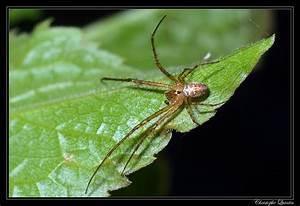
spider